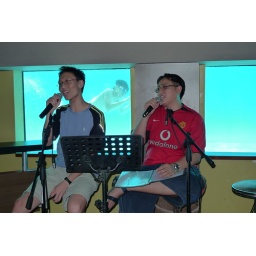
Yes, that's a glass window behind the swimming pool in the karaoke bar!